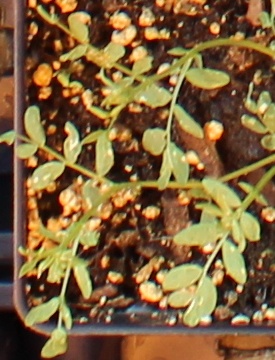
Label: Lentil